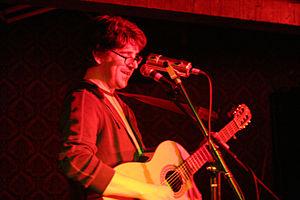
The Folk Implosion est un groupe de rock indépendant américain, originaire du Massachusetts. Il a été formé au début des années 1990 par Lou Barlow, fondateur de Sebadoh, et John Davis. Le duo a connu une brève notoriété au milieu des années 1990 en signant la bande originale du film de Larry Clark Kids. Le nom du groupe fait écho au Blues Explosion de Jon Spencer.